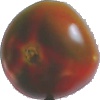
Label: Tomato Maroon 1